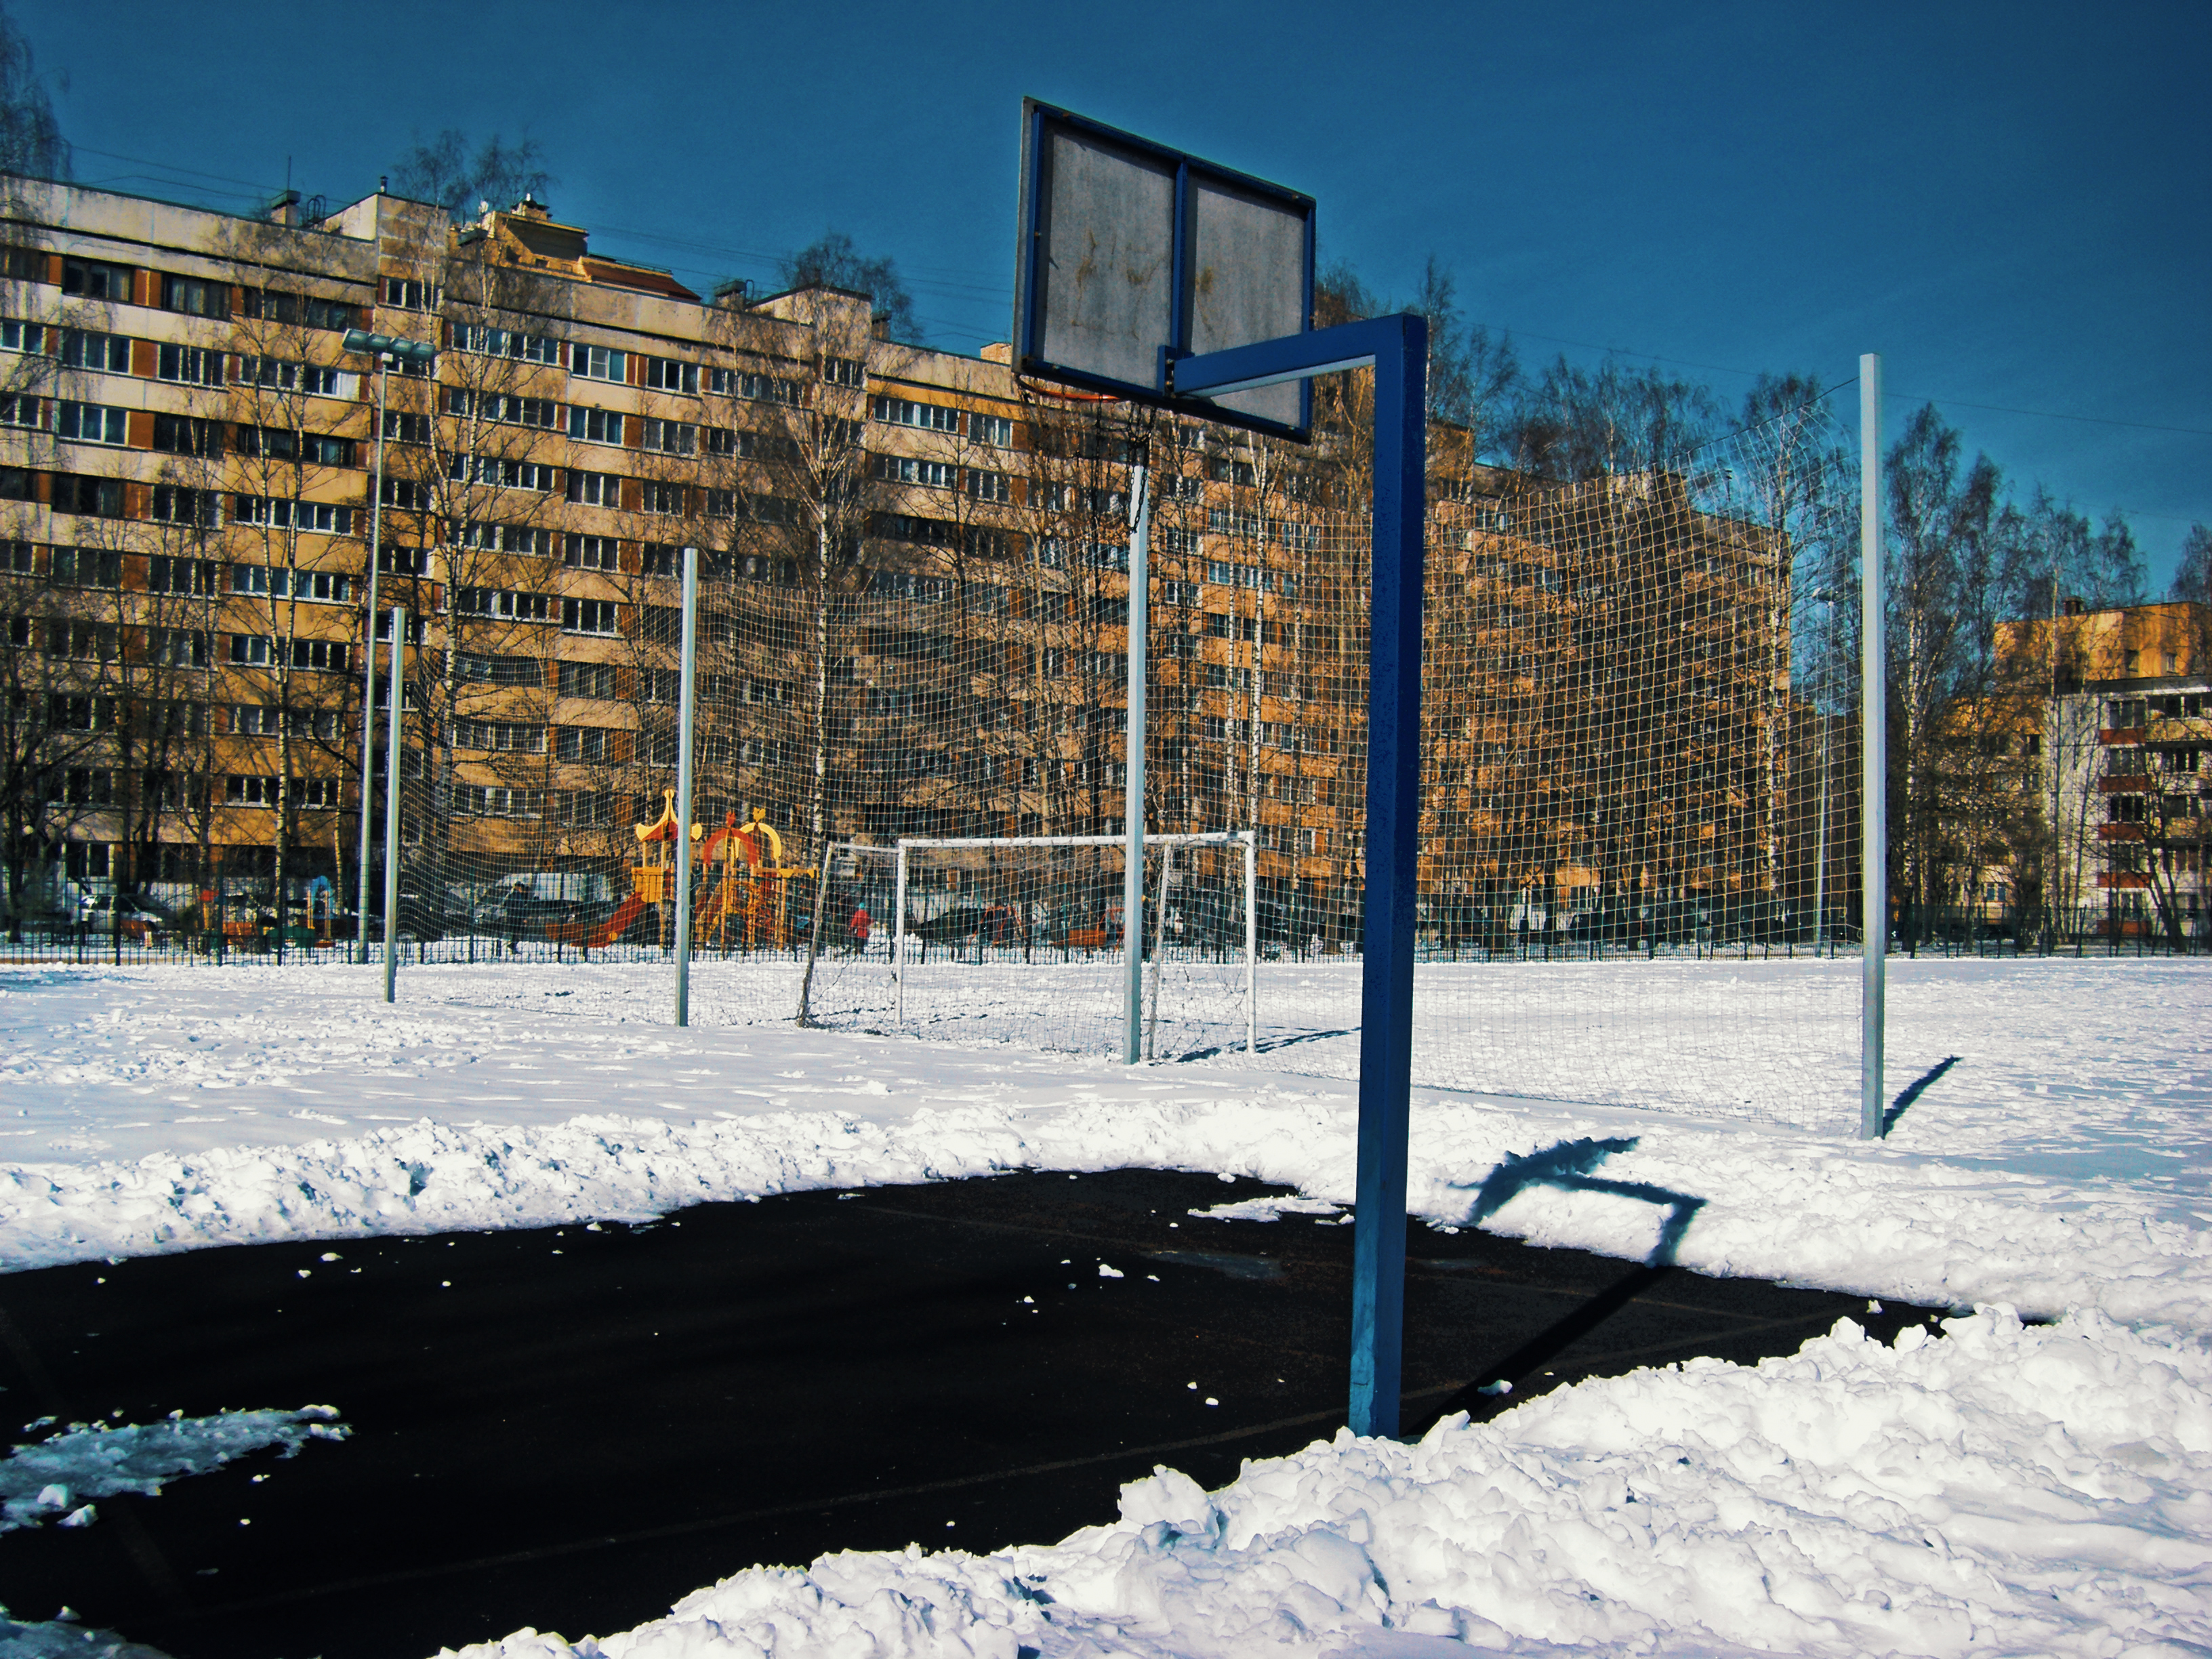
images, sky, building, snow, plant, tree, sunlight, urban design, freezing, street light, public space, condominium, morning, facade, real estate, city, window, landscape, tower block, human settlement, reflection, mixed use, winter, apartment, commercial building, headquarters, house, evening, frost, suburb, home, precipitation, night, metal, corporate headquarters, shade, leisure